Alaska Reindeer Service

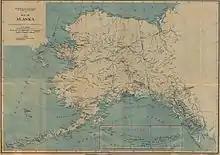
Alaska schools and reindeer stations (1917)

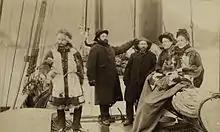
Sheldon Jackson on USS "Bear"

Alaska Reindeer Service (ARS) was established for the benefit of the U.S. territory of Alaska by Congressional action on March 3, 1893. The ARS was an integral part of the educational system of northern and western Alaska. The superintendent of education of Alaska Natives had general supervision of the work. The district superintendents in northern and western Alaska were supervisors of the reindeer industry within their districts. The first annual expenditure for the period of 1893-94 was US$5,998.